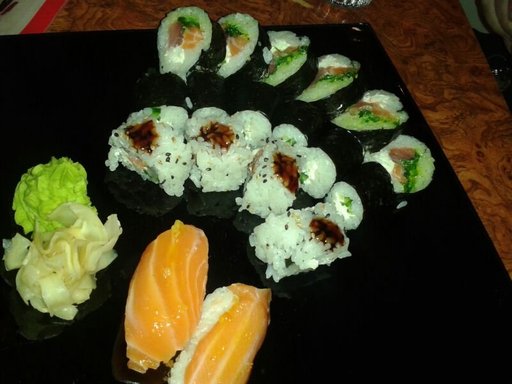
Label: sushi